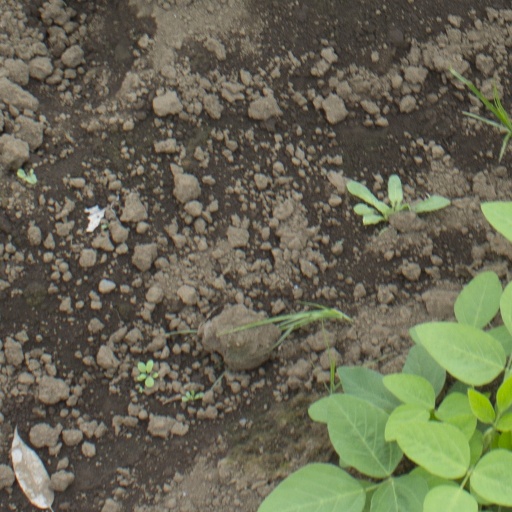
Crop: soybean